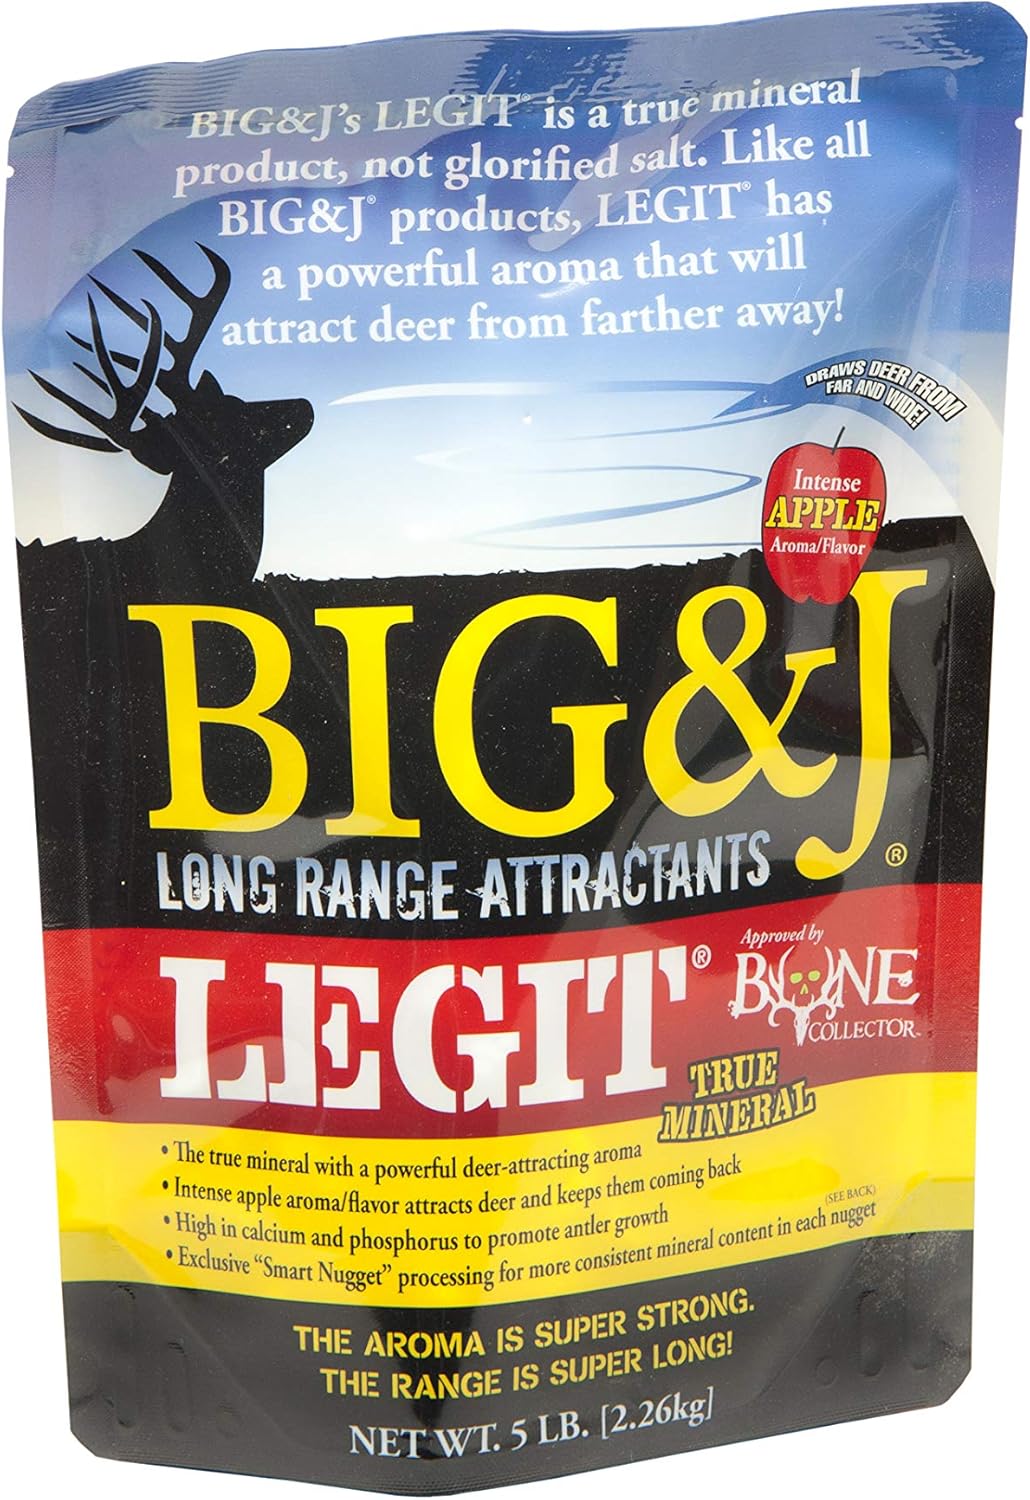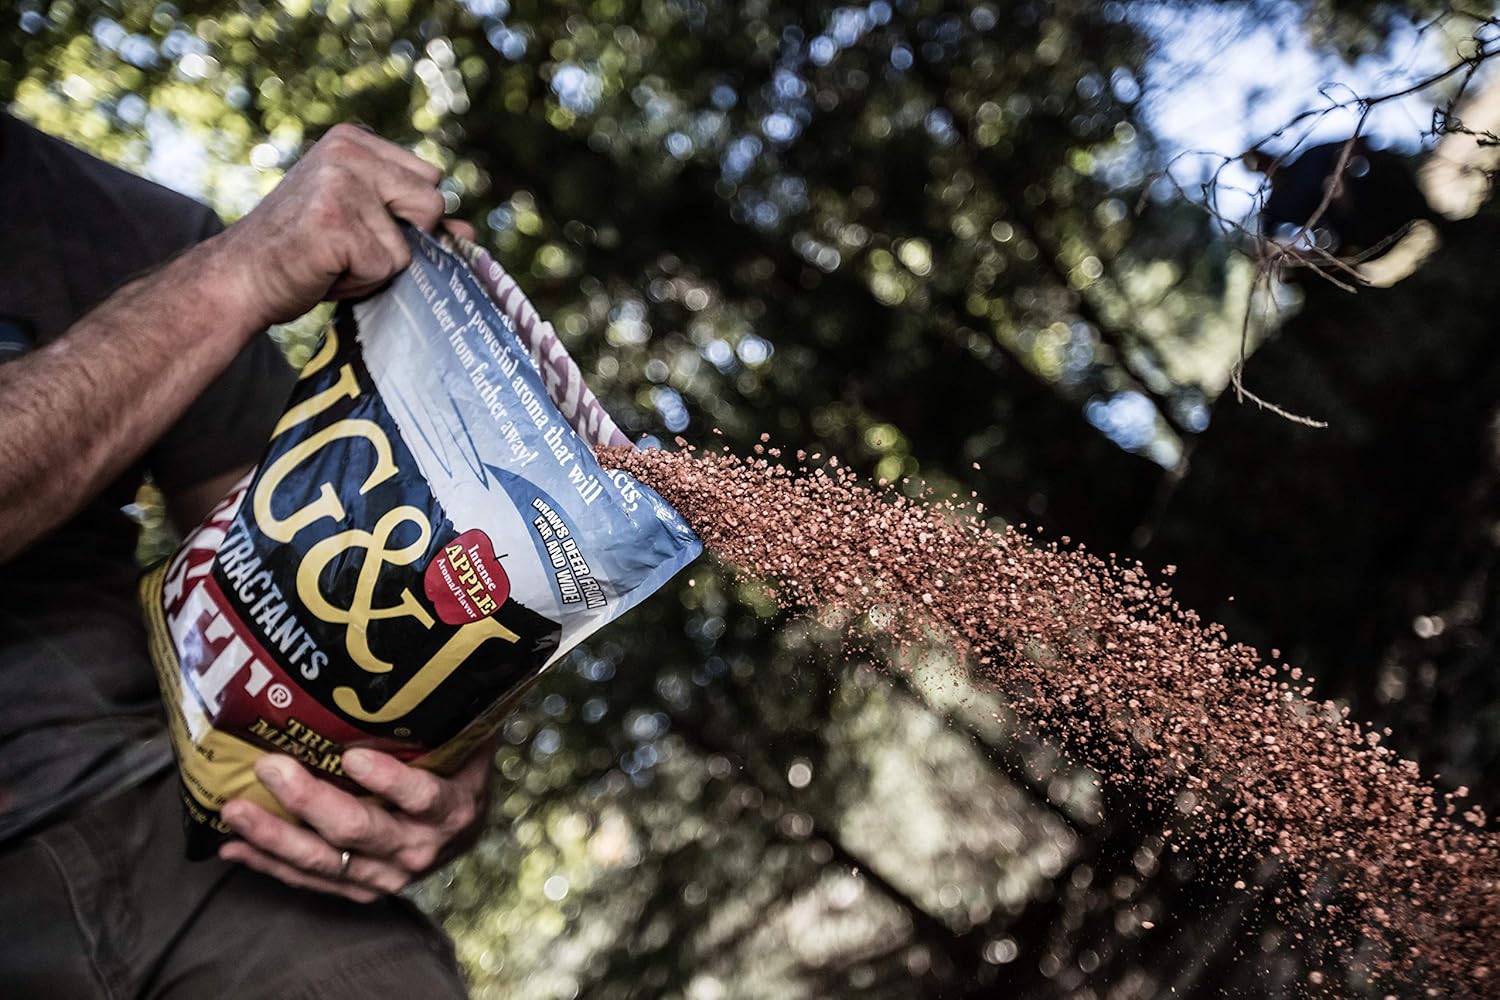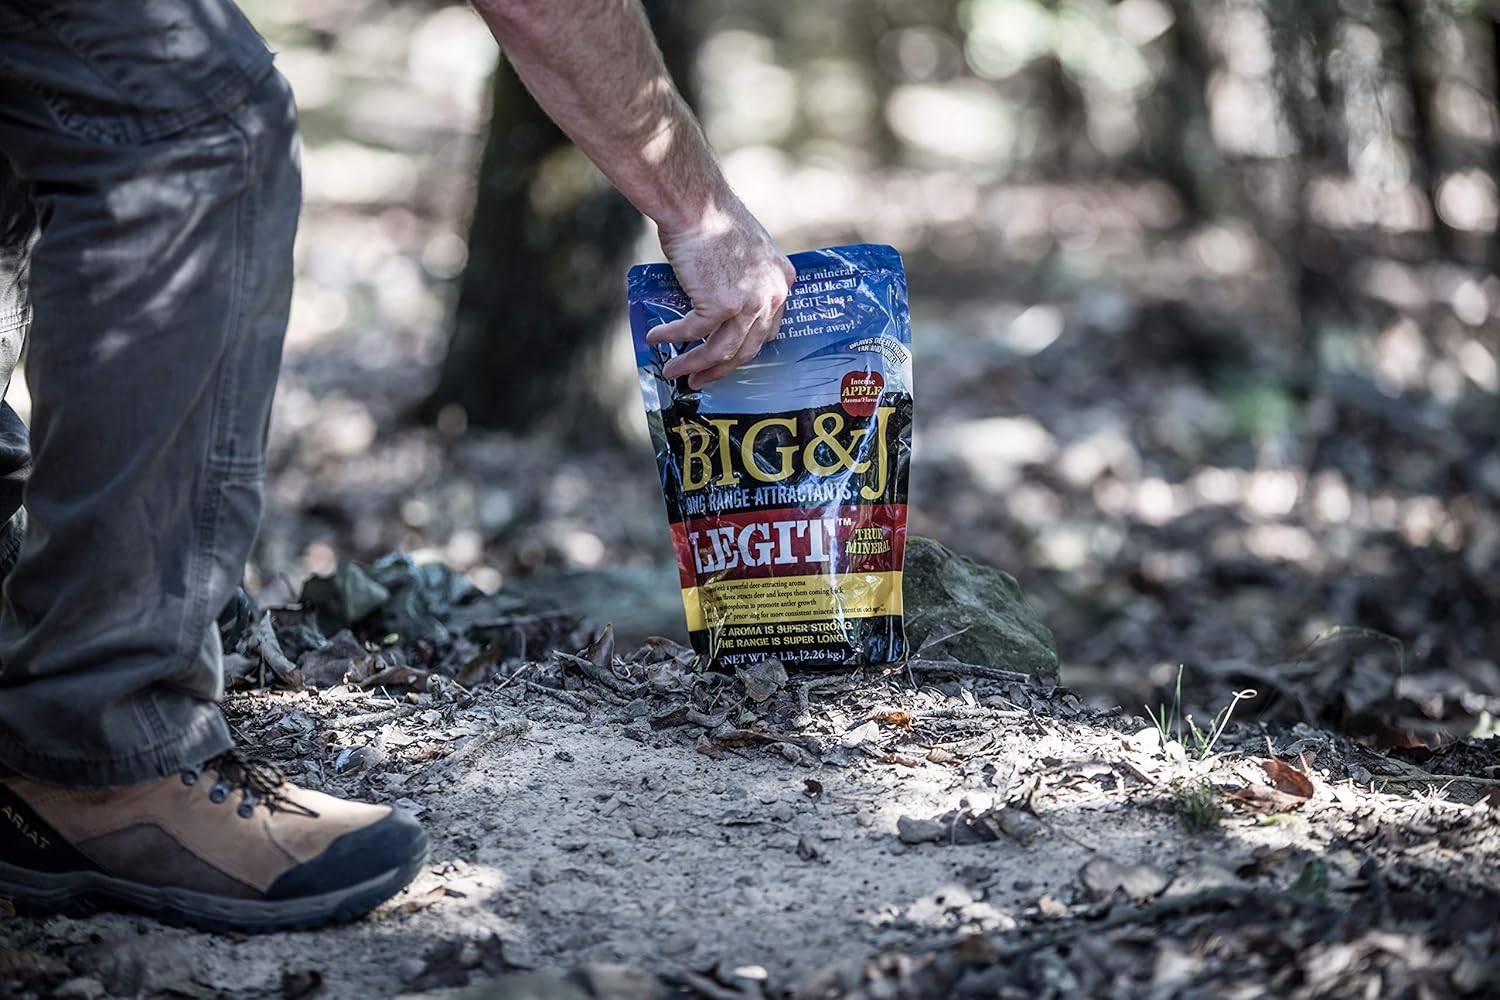
Big and J Legit Mineral Mix Supplement, Brown, 15 lb
Category: Sports & Outdoors
Serves as both a long range attractant and a yes mineral supplement for deer. Made with a high calcium and Phosphorus content to promote antler growth. Formed into firm "Smart Nuggets" that won't blow away like powdered supplements.
Features: Long range attractant | Mineral supplements | Made with a high calcium and phosphorus content to promote antler growth